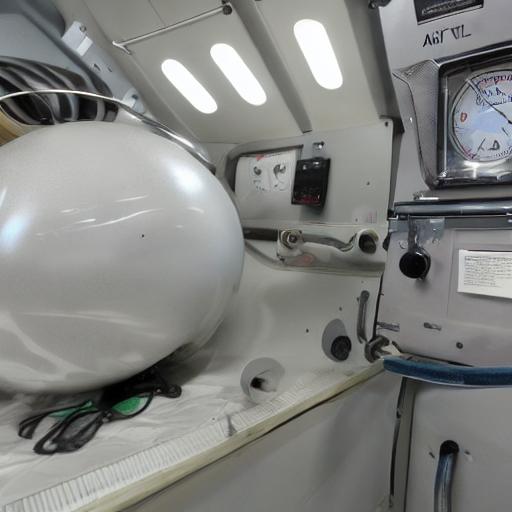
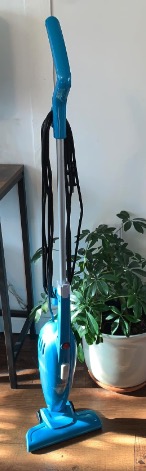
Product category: items_vacuum
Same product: no